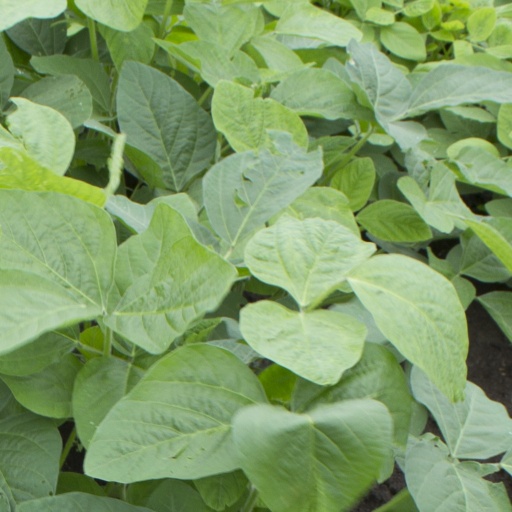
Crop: soybean